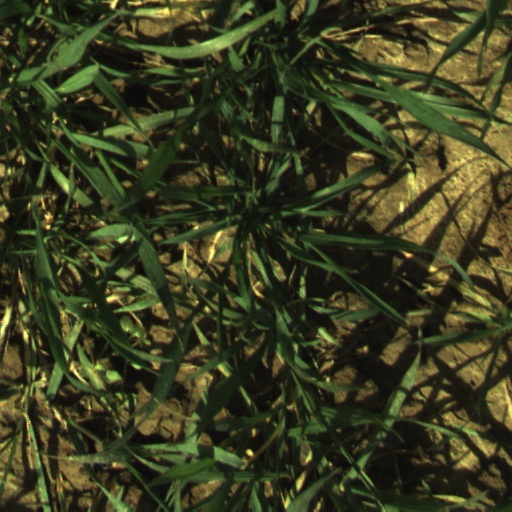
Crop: wheat